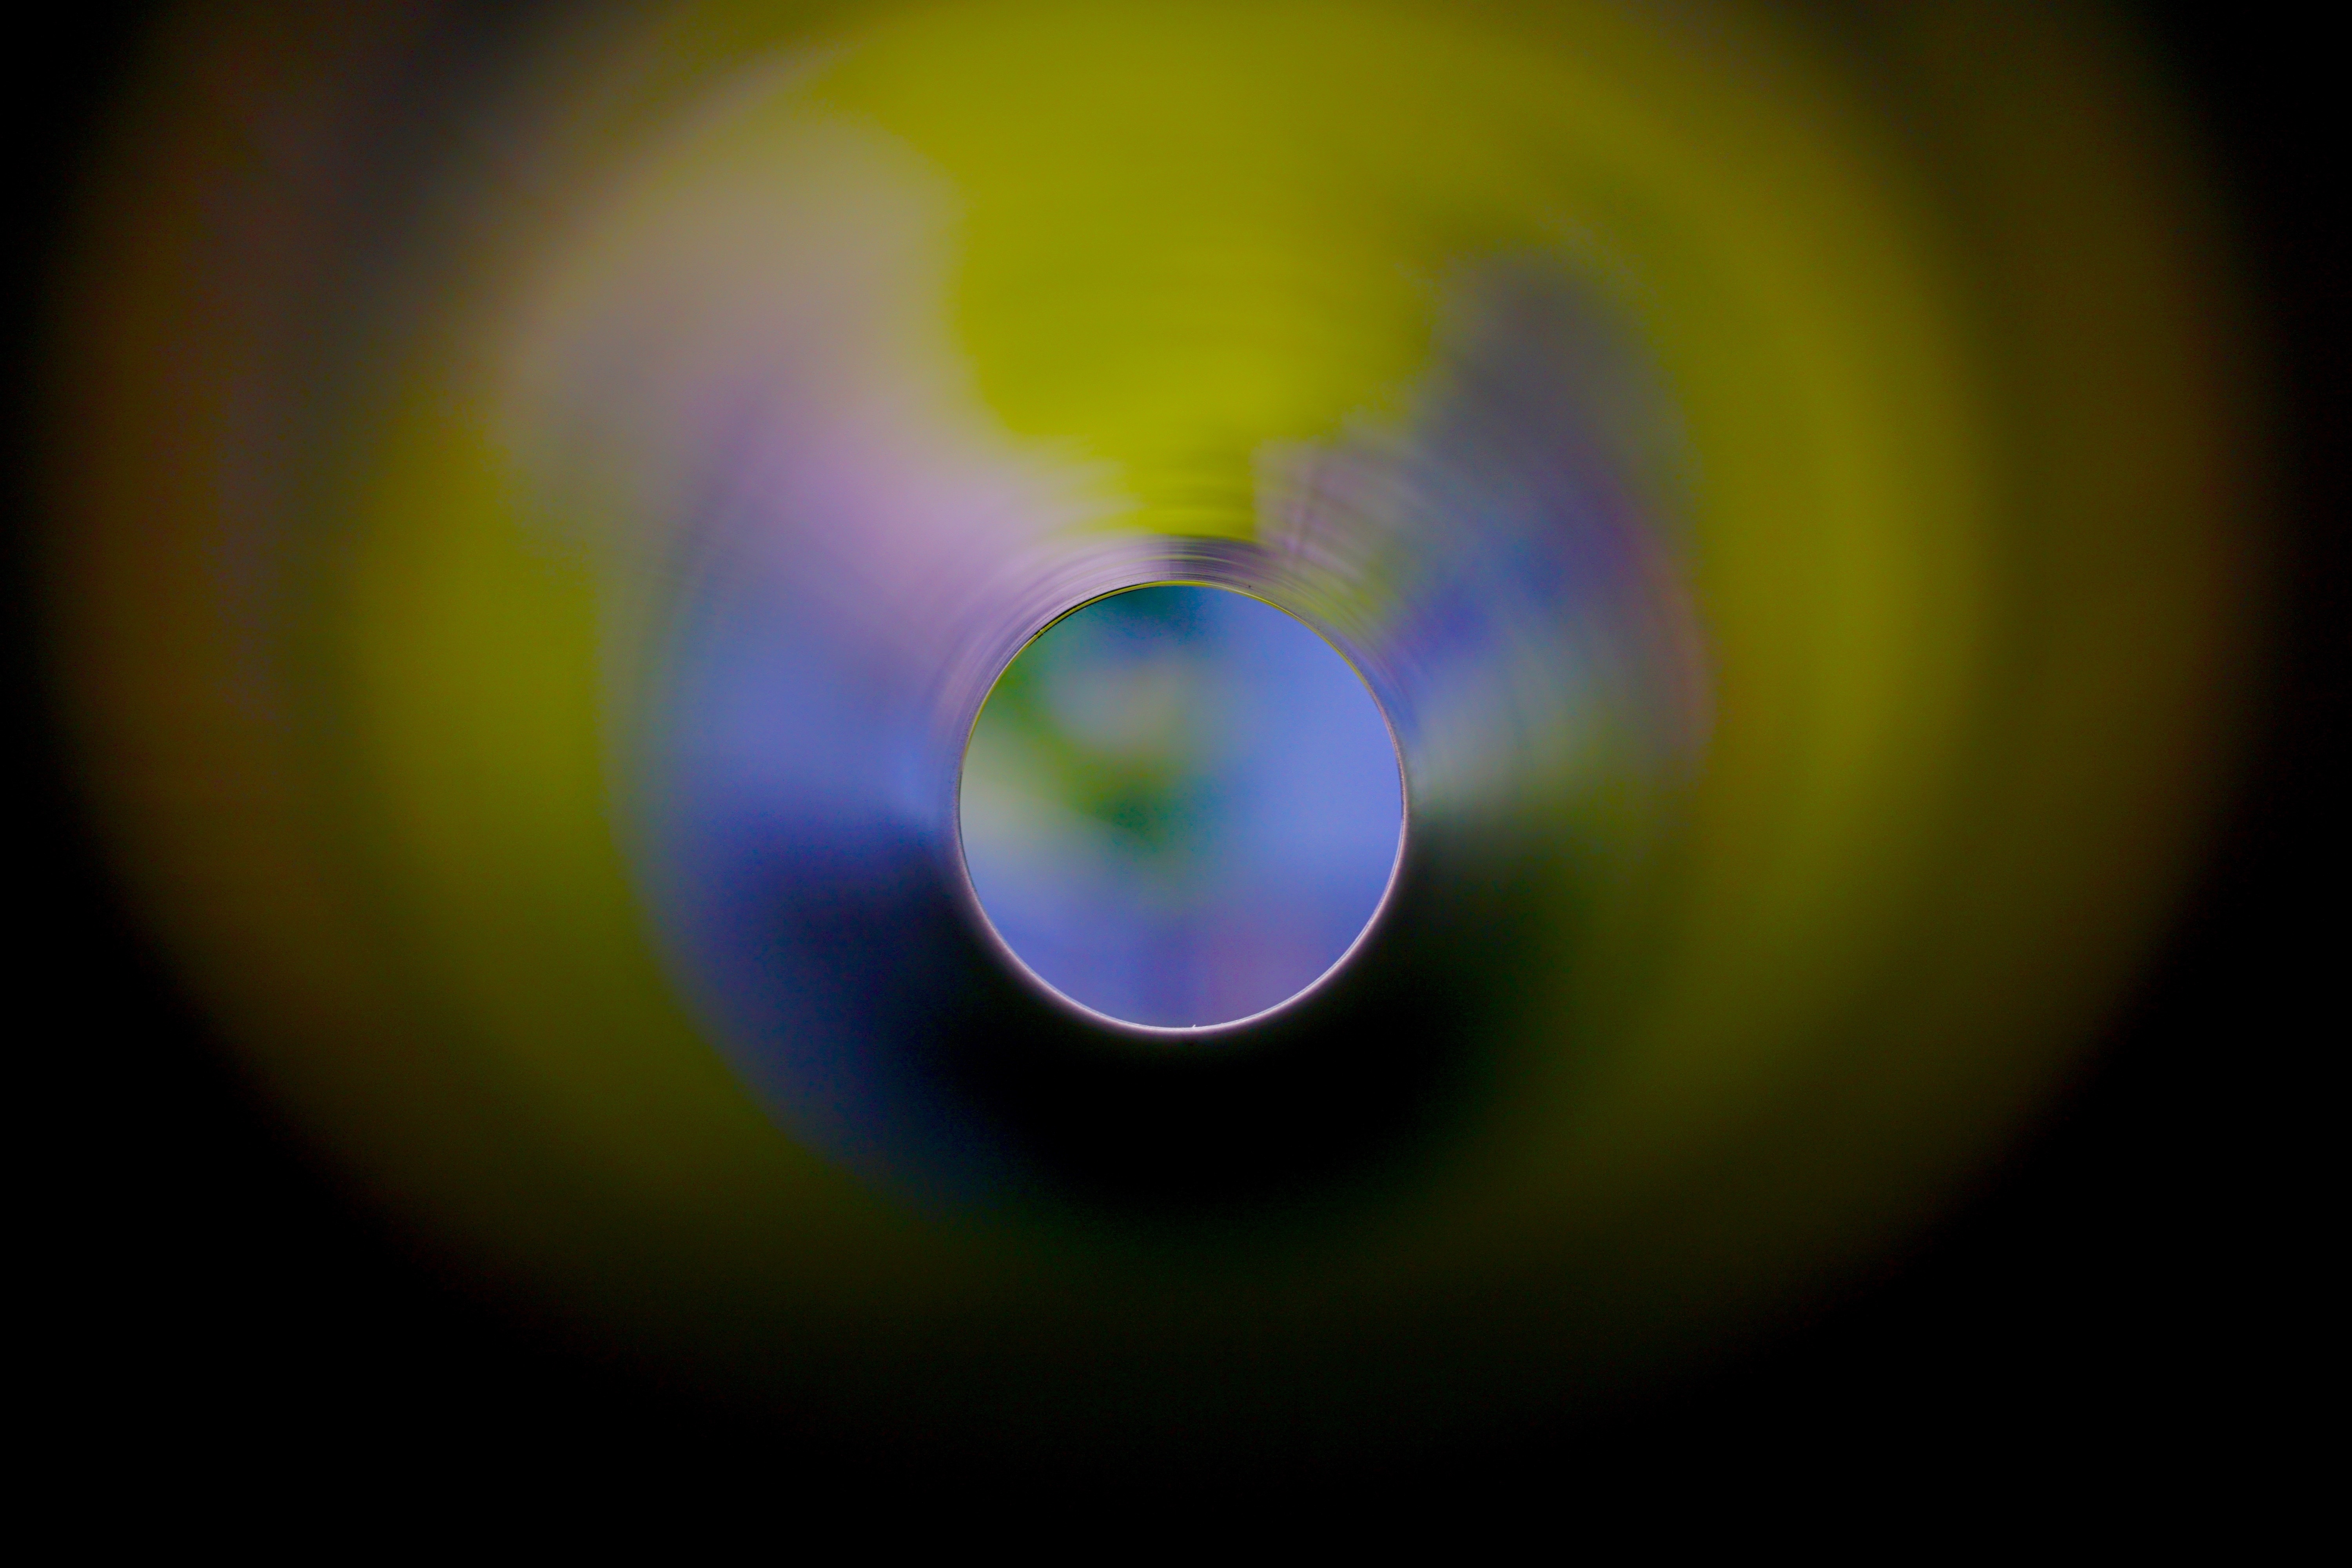
light, tube, atmosphere, green, reflection, color, blue, yellow, circle, outer space, close up, district, eye, sphere, planet, shape, end, mirroring, macro photography, about, output, astronomical object, atmosphere of earth, computer wallpaper